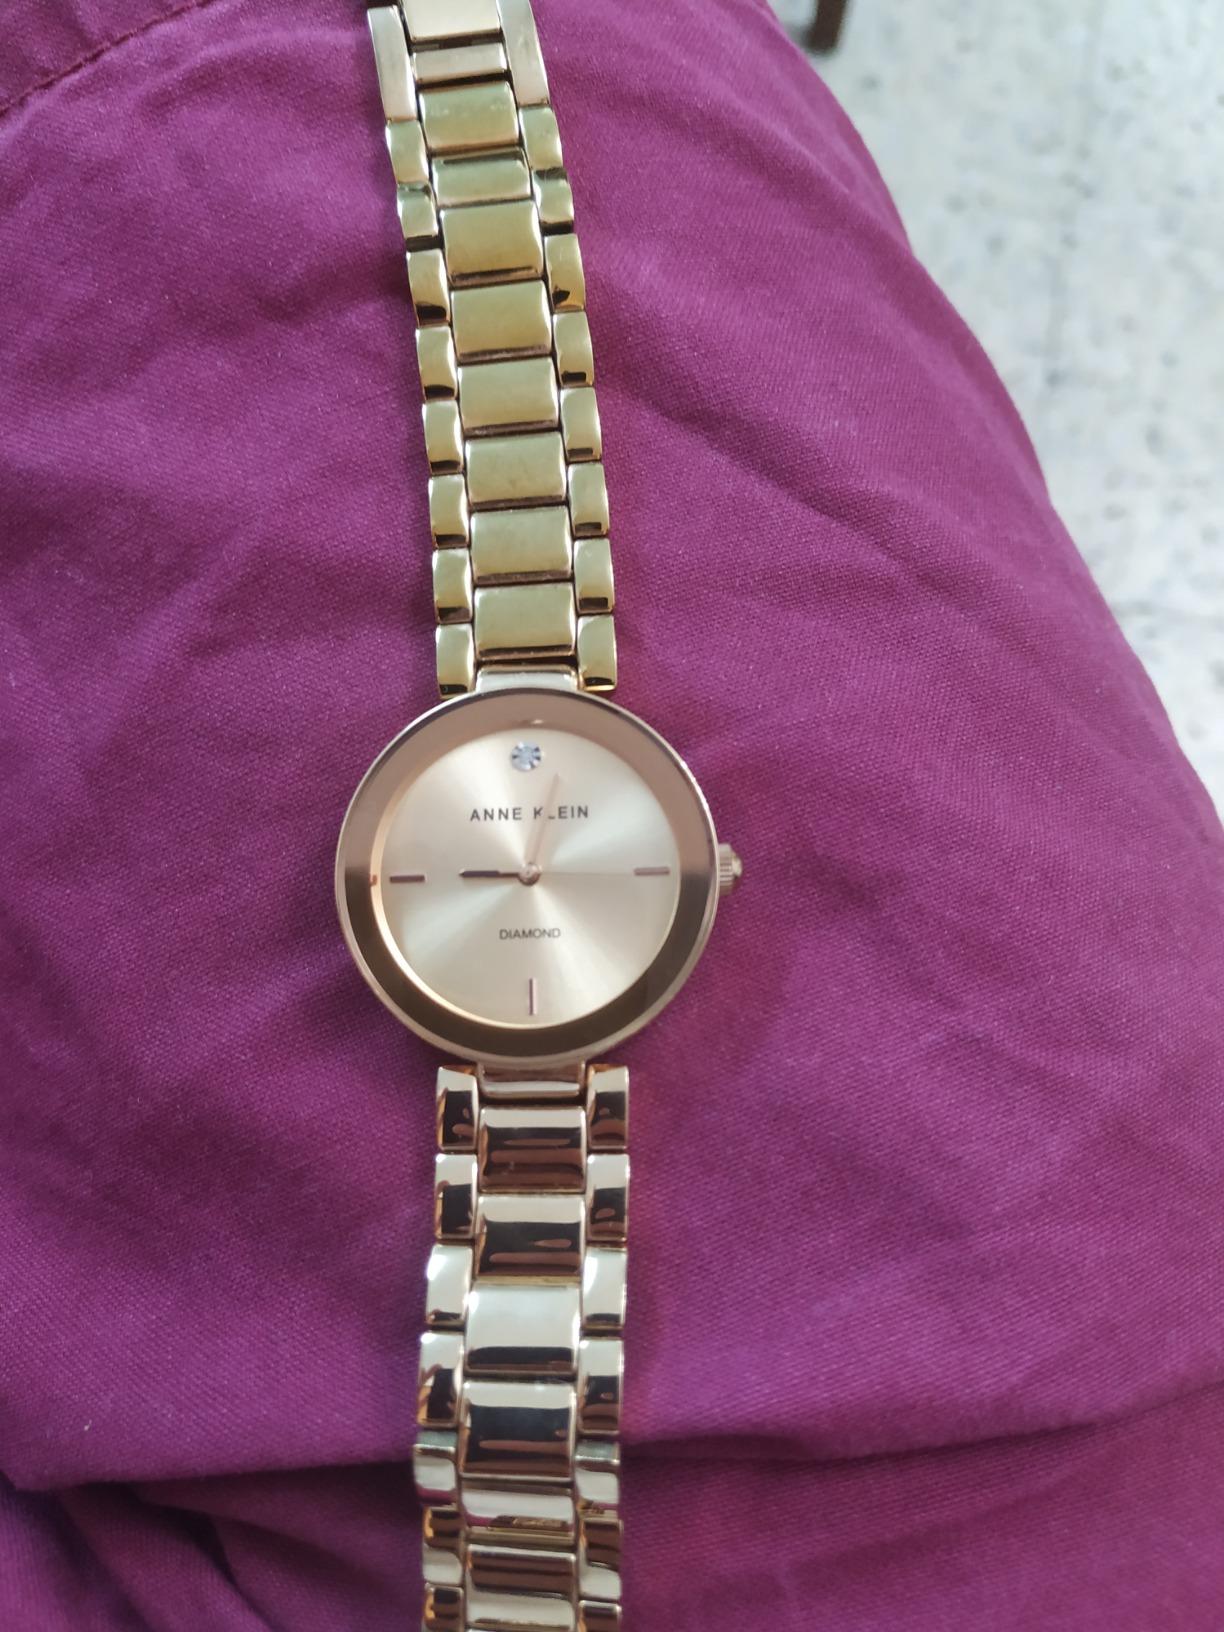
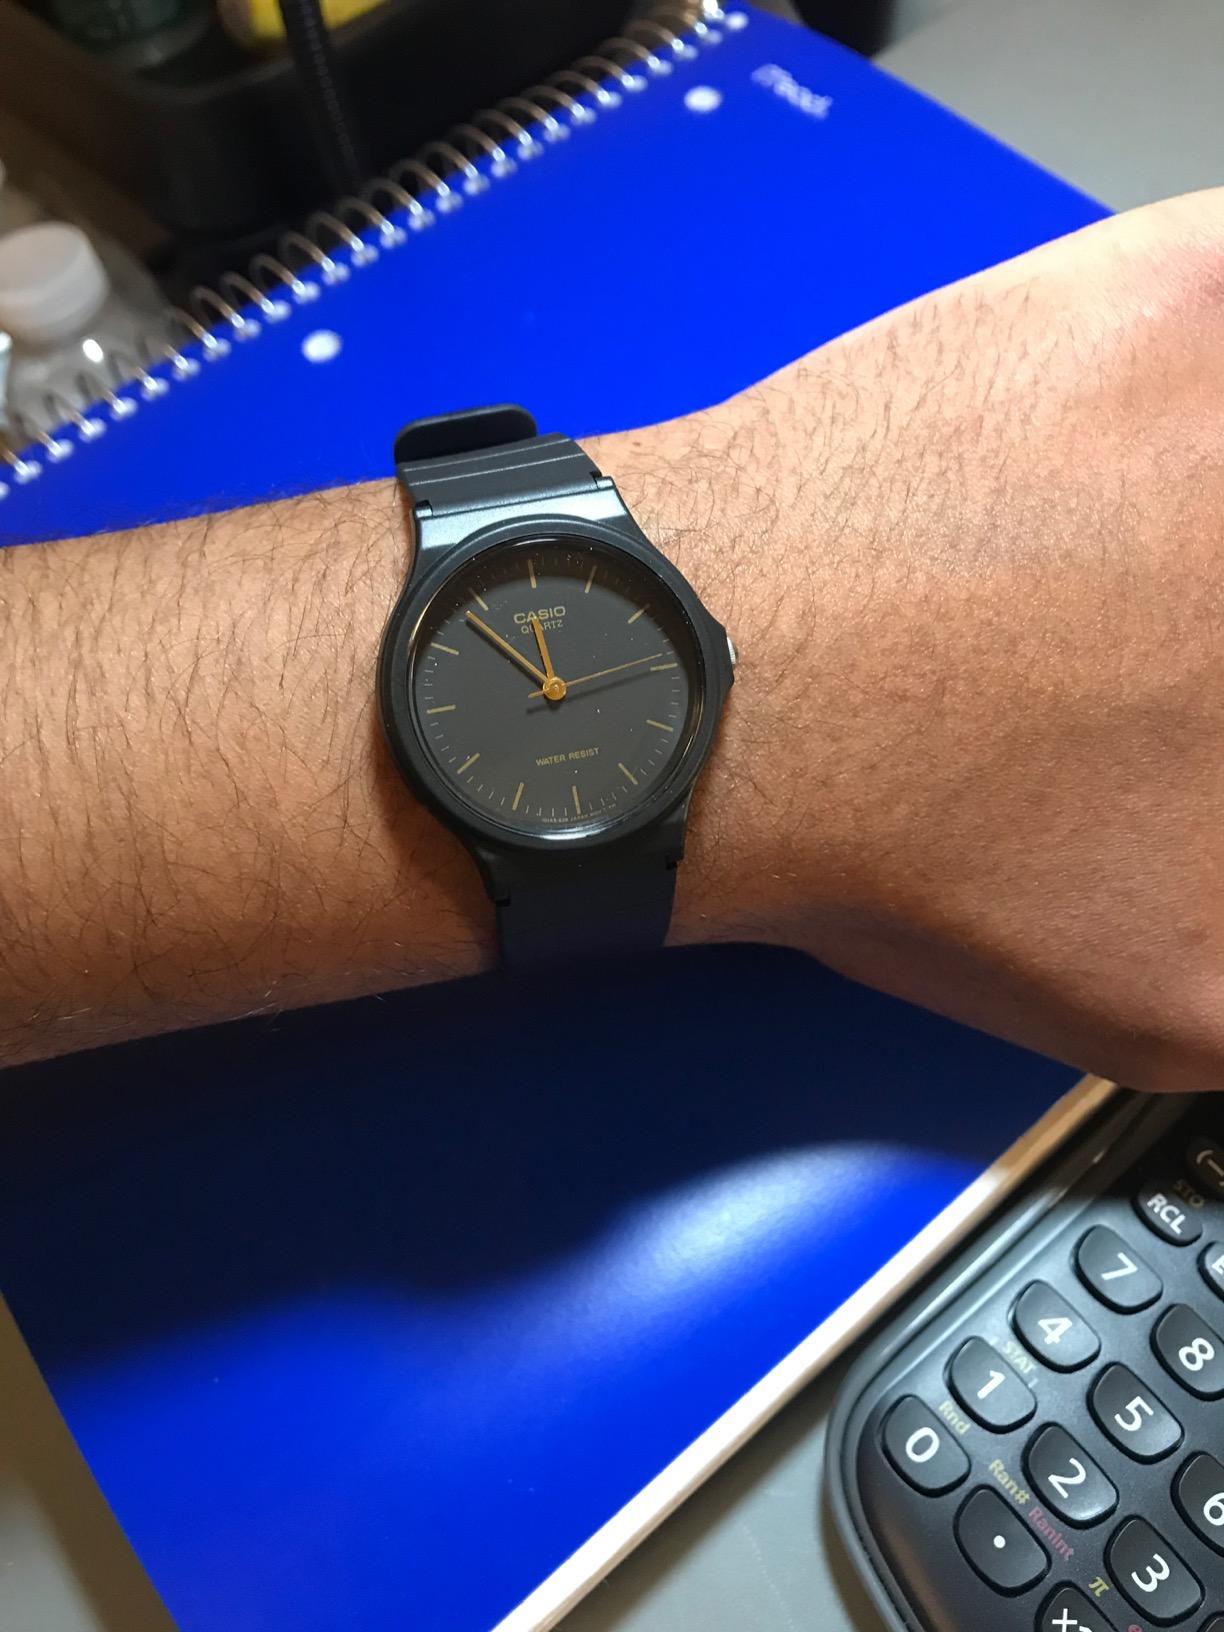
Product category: accessories_watch
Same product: no